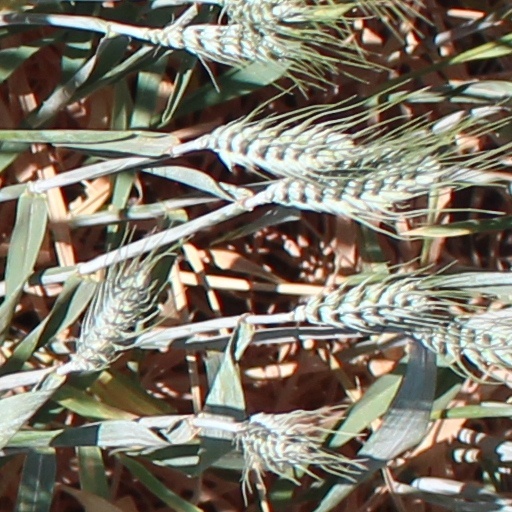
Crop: wheat